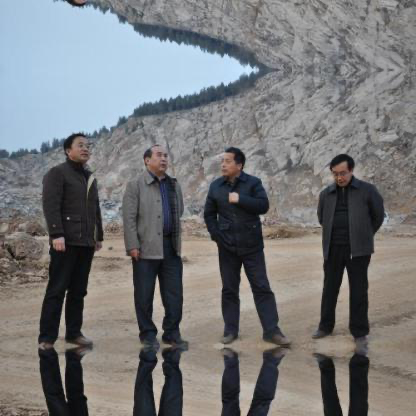
Objects in the image:
label: head
label: head
label: head
label: head
label: head